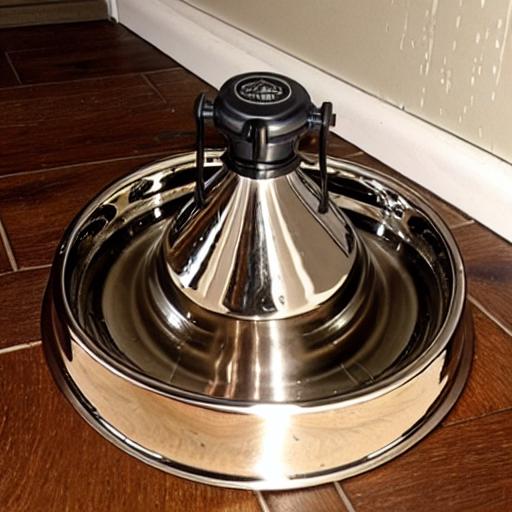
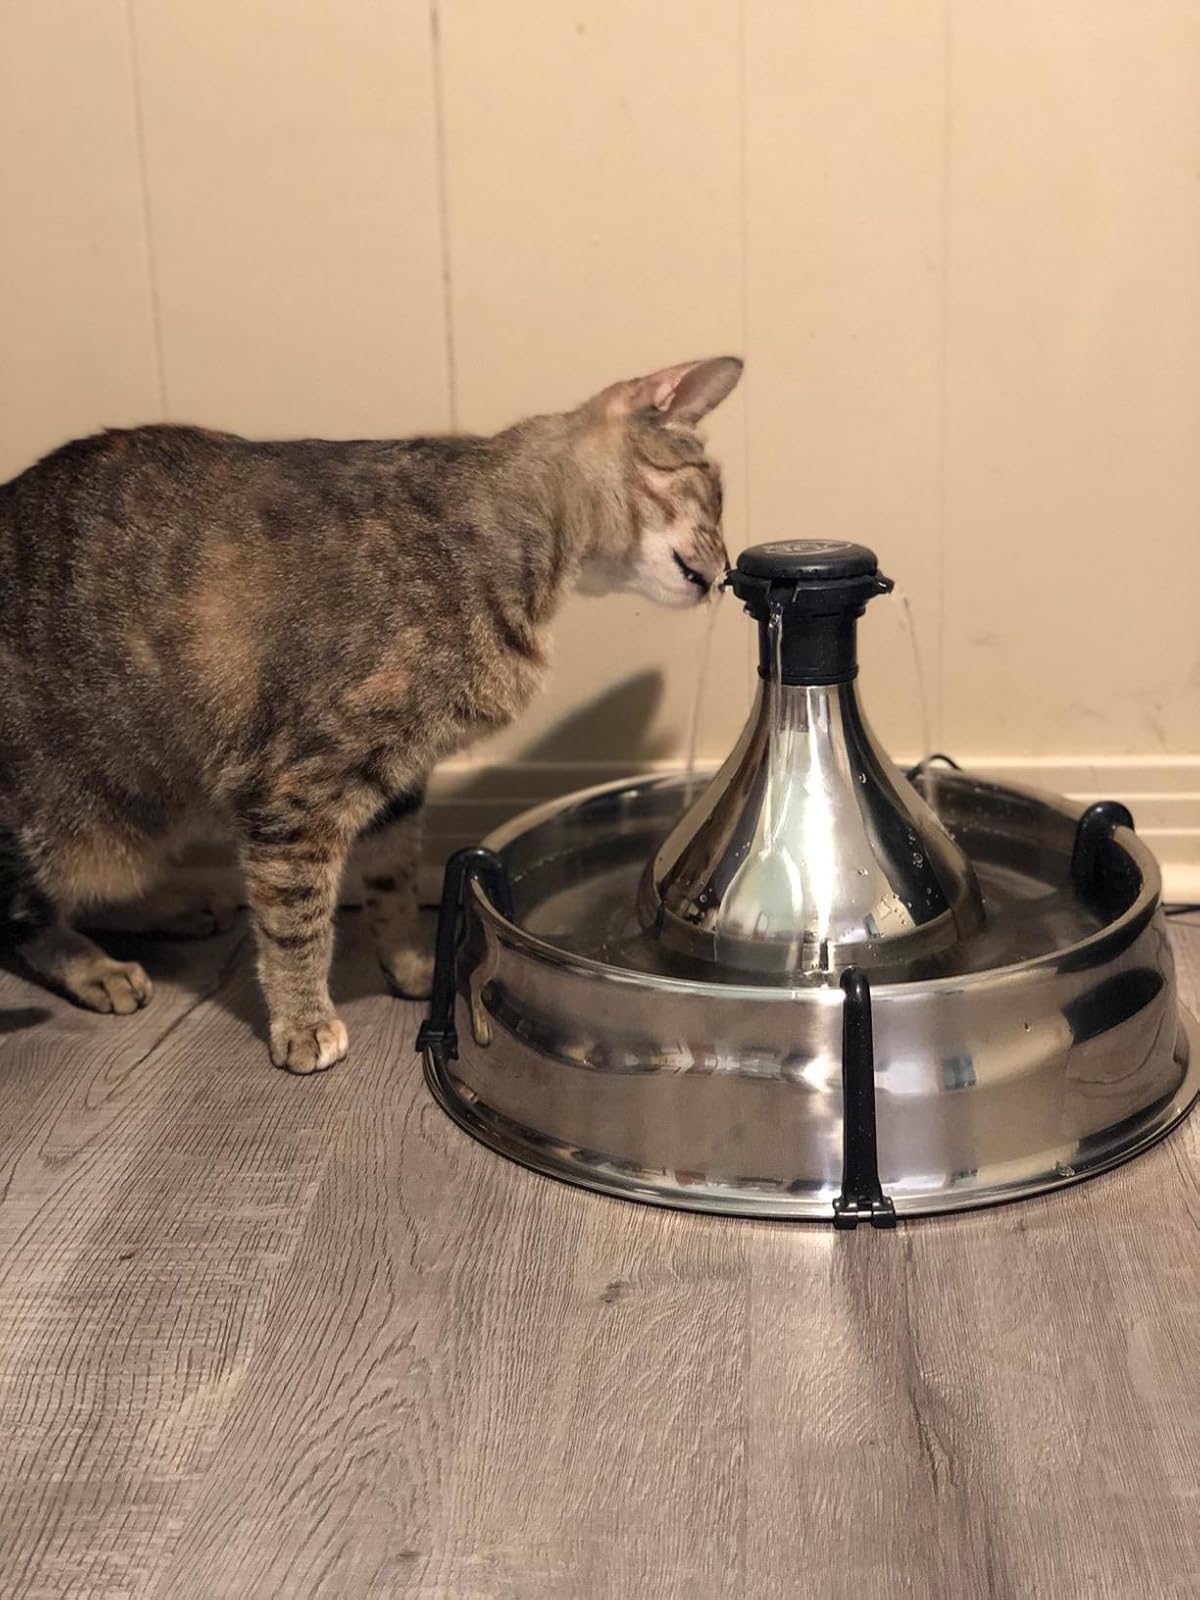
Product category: items_bowl
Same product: no